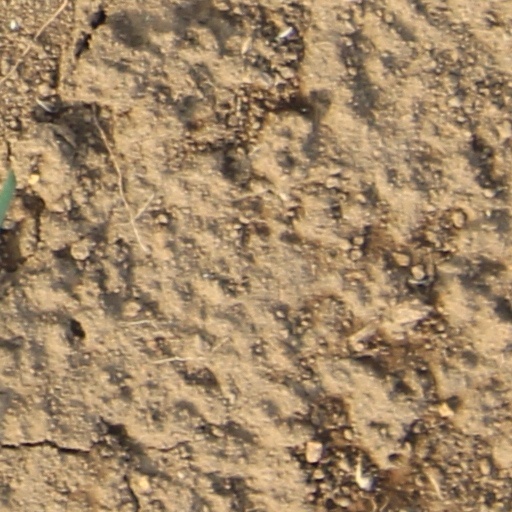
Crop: wheat